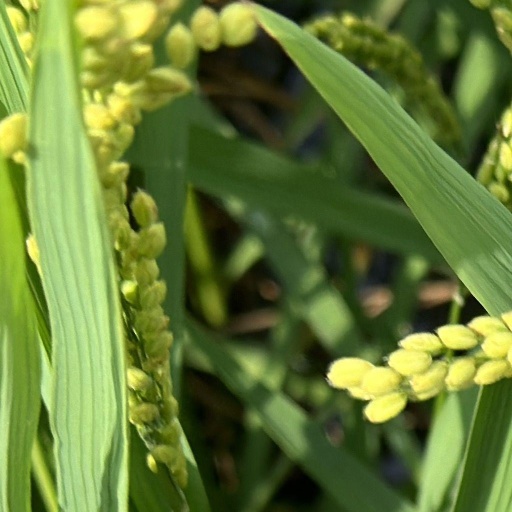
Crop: rice